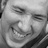
Emotion: happy